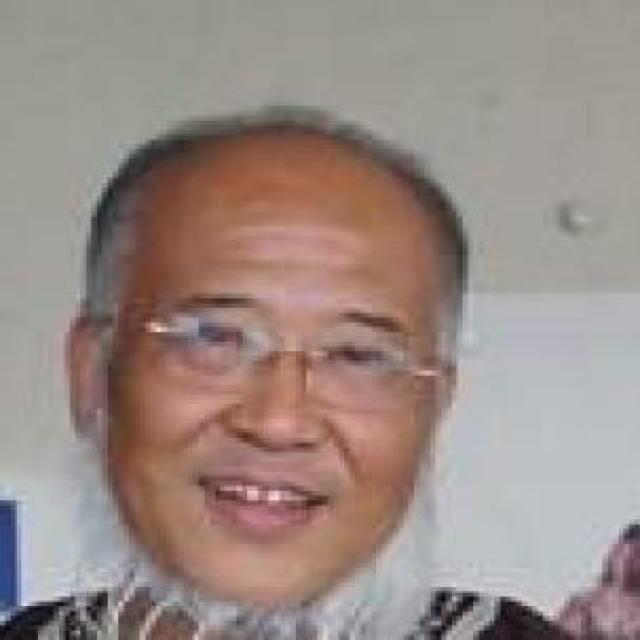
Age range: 65+